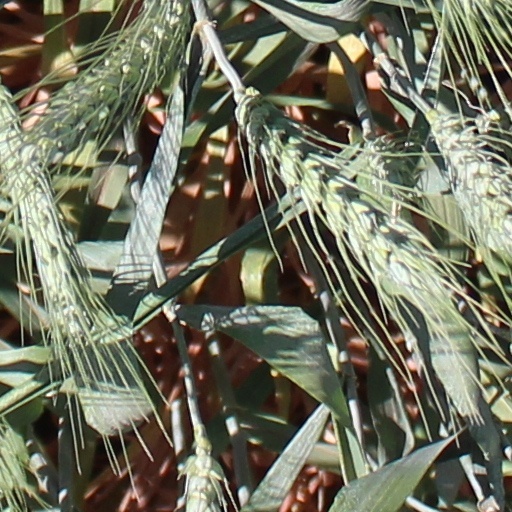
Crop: wheat